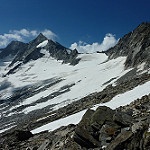
Label: glacier